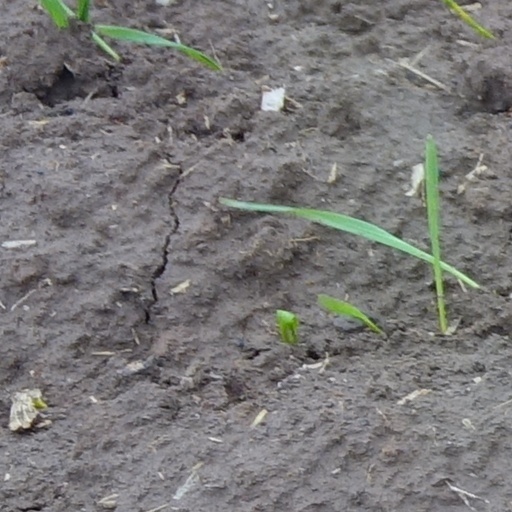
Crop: wheat